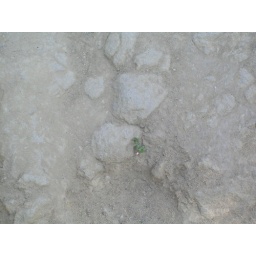
A tiny flower grows in the rocks on the trail.